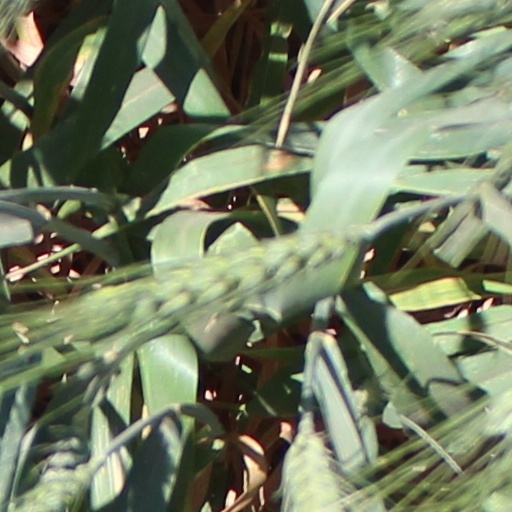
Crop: wheat